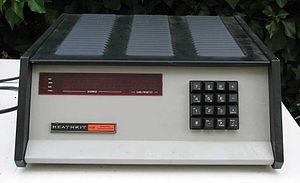
Zenith Data Systems était une marque d'informatique et la filiale de Zenith Radio Corporation, fondée en 1979 à la suite de l'acquisition par Zenith de la société Heath Company. ZDS a été rachetée en 1989 par la CII-Honeywell Bull, à qui elle a coûté 5,5 milliards de francs de pertes en trois ans, ajoutés à 1,2 milliard de francs de provisions pour dépréciation d'actifs, sans compter le coût d'acquisitions et la confusion chez les clients causée par le trop grand nombre de marques au sein de CII-Honeywell Bull et l'effondrement de la plus emblématique. ZDS a été revendue en 1996 à Packard Bell.